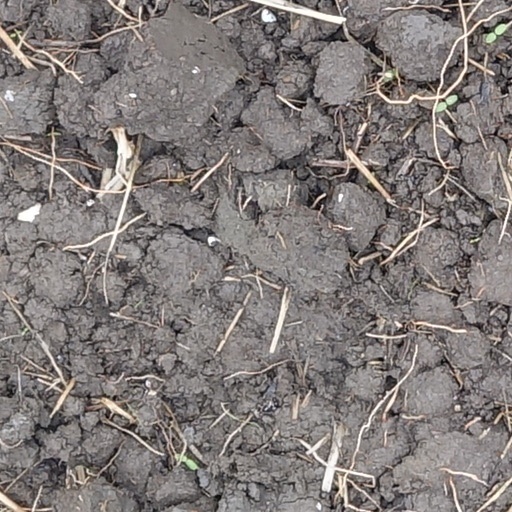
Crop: wheat